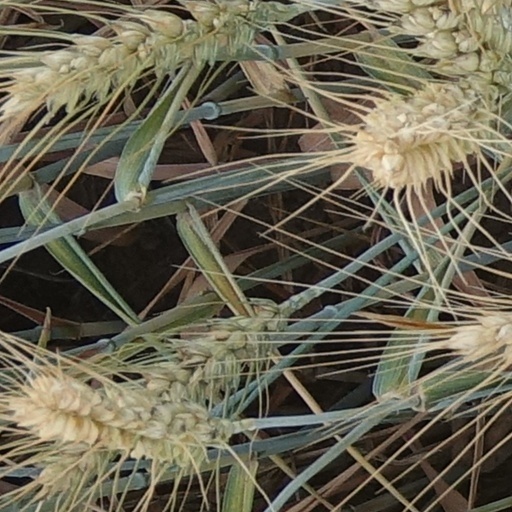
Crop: wheat